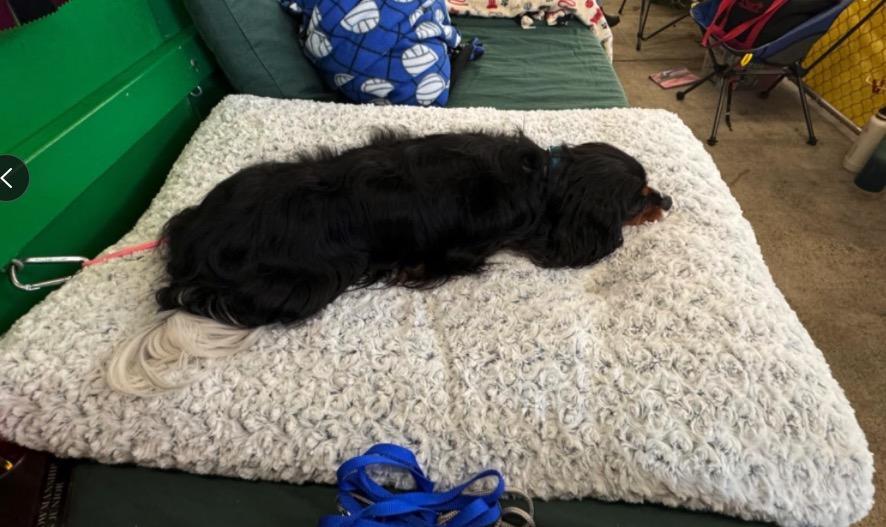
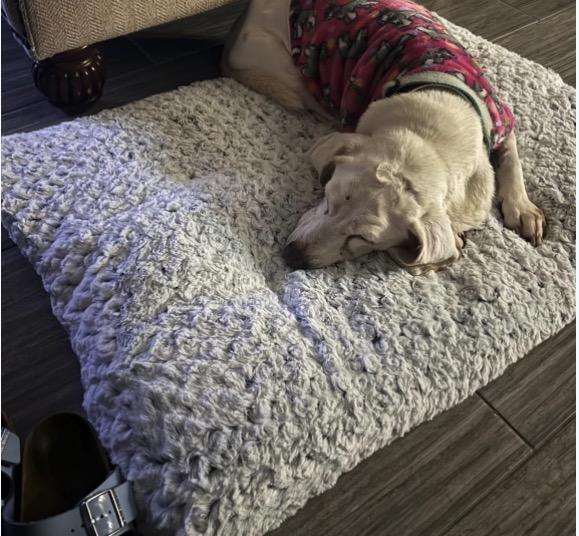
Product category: misc
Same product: yes